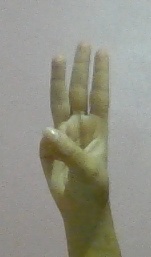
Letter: thaa